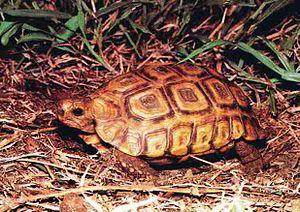
Kinixys natalensis est une espèce de tortues de la famille des Testudinidae.